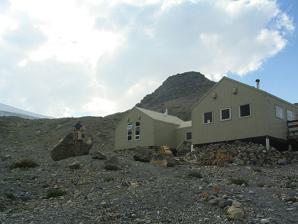
Building: Bow Hut
Country: Canada
Year built: 1968
Alphine hut Bow Hut Bow Hut - Sept 2005 General information Type alpine hut Architectural style Metal Shelter cabin Location Wapta Icefield Country Canada Coordinates 51°38′6″N 116°29′24″W / 51.63500°N 116.49000°W / 51.63500; -116.49000 Opened 1989 Owner Alpine Club of Canada Technical details Material Metal Design and construction Architect(s) Alpine Club of Canada Website www.alpineclubofcanada.ca/facility/bow.html The Bow Hut is an alpine hut located at an elevation of 2,350 metres (7,710 ft) on the eastern edge of the Wapta Icefield in Banff National Park .  It is the largest, best equipped, and most accessible of the four alpine huts on the Wapta Icefield, and serves as the base for a wide variety of ski tours and mountaineering ascents to half a dozen peaks on the Wapta. It is the easiest and safest starting point for the Wapta traverse ; and Balfour Hut , the next hut on the traverse, can easily be reached from it in a day. It can also serve as an intermediate stop in a longer traverse which starts at the less easily accessible Peyto Hut . The hut is maintained by the Alpine Club of Canada . The hut sleeps 30 and is equipped with propane powered lamps and stovetop, and a wood stove for heating. There are two indoor drum toilets. History The original Bow Hut was built in 1968 by a group led by Peter Fuhrmann , who later became president of the Alpine Club of Canada from 1984 to 1988,  and was funded by Peter and Catharine Whyte . The construction was done mostly by members of the Alpine Club and the Calgary Ski Club . The location of the hut, near Bow Glacier , was chosen to assist ski tourers and mountaineers entering the Wapta Icefield via Bow Lake . The old hut saw severe overuse, with up to 7,000 people a year using a building that only slept 14 people at a time. By the 1980s it was in a state of serious disrepair and surrounded by contamination from the outhouses, causing many people to refer to it as Bow Ghetto . In 1989 a new hut was built under the direction of Mike Mortimer , Chairman of the Huts Committee of the Alpine Club of Canada and later President from 1994 to 2001. Money for the facility was primarily provided by the Calgary and Edmonton Sections of the Alpine Club. The new facility is much larger than the previous one, with much better cooking, and waste disposal facilities; and with sleeping areas separated from the rest of the hut to accommodate a number of different groups at a time. Location Bow Hut is located near the headwaters of the Bow River , about 33 kilometres (21 mi) northwest of Lake Louise, Alberta along the Icefields Parkway in Banff National Park . The hut is situated above Bow Lake on the east edge of the Wapta Icefield , at an altitude of 2,350 metres (7,710 ft). It is about 1 kilometre northeast of Saint Nicholas Peak . Access Reaching the hut requires approximately 3 to 6 hours of hiking or skiing from the Icefields Parkway .  The hut can also be reached by approximately 3 to 5 hours of glacier travel from the Balfour Hut , or 4 to 6 hours of glacier travel from the Peyto Hut . Summer The summer trail to Bow Hut leaves from the main parking lot on the highway at Bow Lake . It goes past Num-Ti-Jah Lodge and follows the north shore of the lake around to the main creek that feeds the lake. The trail ascends to the right of the canyon just upstream from the lake. At a junction it goes to the left, and crosses the creek, passing over a boulder lodged in the top of the canyon. The trail stays on the east side of the creek for a few kilometres until it opens out into moraine terrain near the treeline. A number of trails marked by cairns lead to the massive headwall below the hut, where hikers must cross the creek and can follow any of a number of trails up the steep slope to the hut. The trip requires 3 to 6 hours. Winter The winter route is a little different from the summer trail, and involves exposure to complex avalanche terrain. Skiers can cross the frozen lake, if the ice is thick enough, and at the far side can stay to the left of the creek, following a good trail that skirts the canyon. After about 700 metres (2,300 ft) the route drops down onto the creek bed and follows it through a gorge. After the gorge becomes too difficult to negotiate, skiers must ascend the bank to the left at one of the easier points, and then angle up through the trees, parallel to the canyon. When the route reaches an open basin, it is possible to see the hut high up on the headwall to the right. From that point, skiers should aim for the right-hand corner of the headwall, staying left initially to avoid the worst of the moraine. Toward the end of the valley, a number of possible routes lead up through the headwall to the hut, which is a few hundred metres from the top of the headwall. The trip normally takes 3 to 5 hours. Nearby Wapta Icefield Saint Nicholas Peak Bow Glacier Bow Lake Bow River R.J. Ritchie Hut , ( Balfour Hut ) Peter and Catharine Whyte Hut , ( Peyto Hut ) References